Bedesten, Nicosia

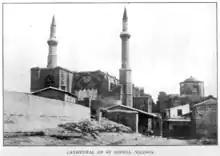
General view of the Bedesten with its dome, and the adjacent Selimiye Mosque, as the monuments stood in 1914.

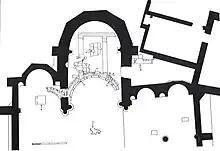
Bedesten, Nicosia. Plan of the east end showing early Byzantine apse. Key: A. holes cut in the Byzantine fabric for centring while the current structure was being built; B. base of late medieval altar; C. Cosmatesque fragments under the dome, probably 16th century; D. Ottoman period well-casing in brick.

The earliest history of the Bedesten is documented archaeologically by a Byzantine basilica, fragments of which are preserved inside the current building. These remains, which share some structural features with Afendrika and Ayios Philon, possibly date to the sixth century. T. C. Papacostas has identified these remains as marking the site of the first cathedral of Saint Sophia in Nicosia.